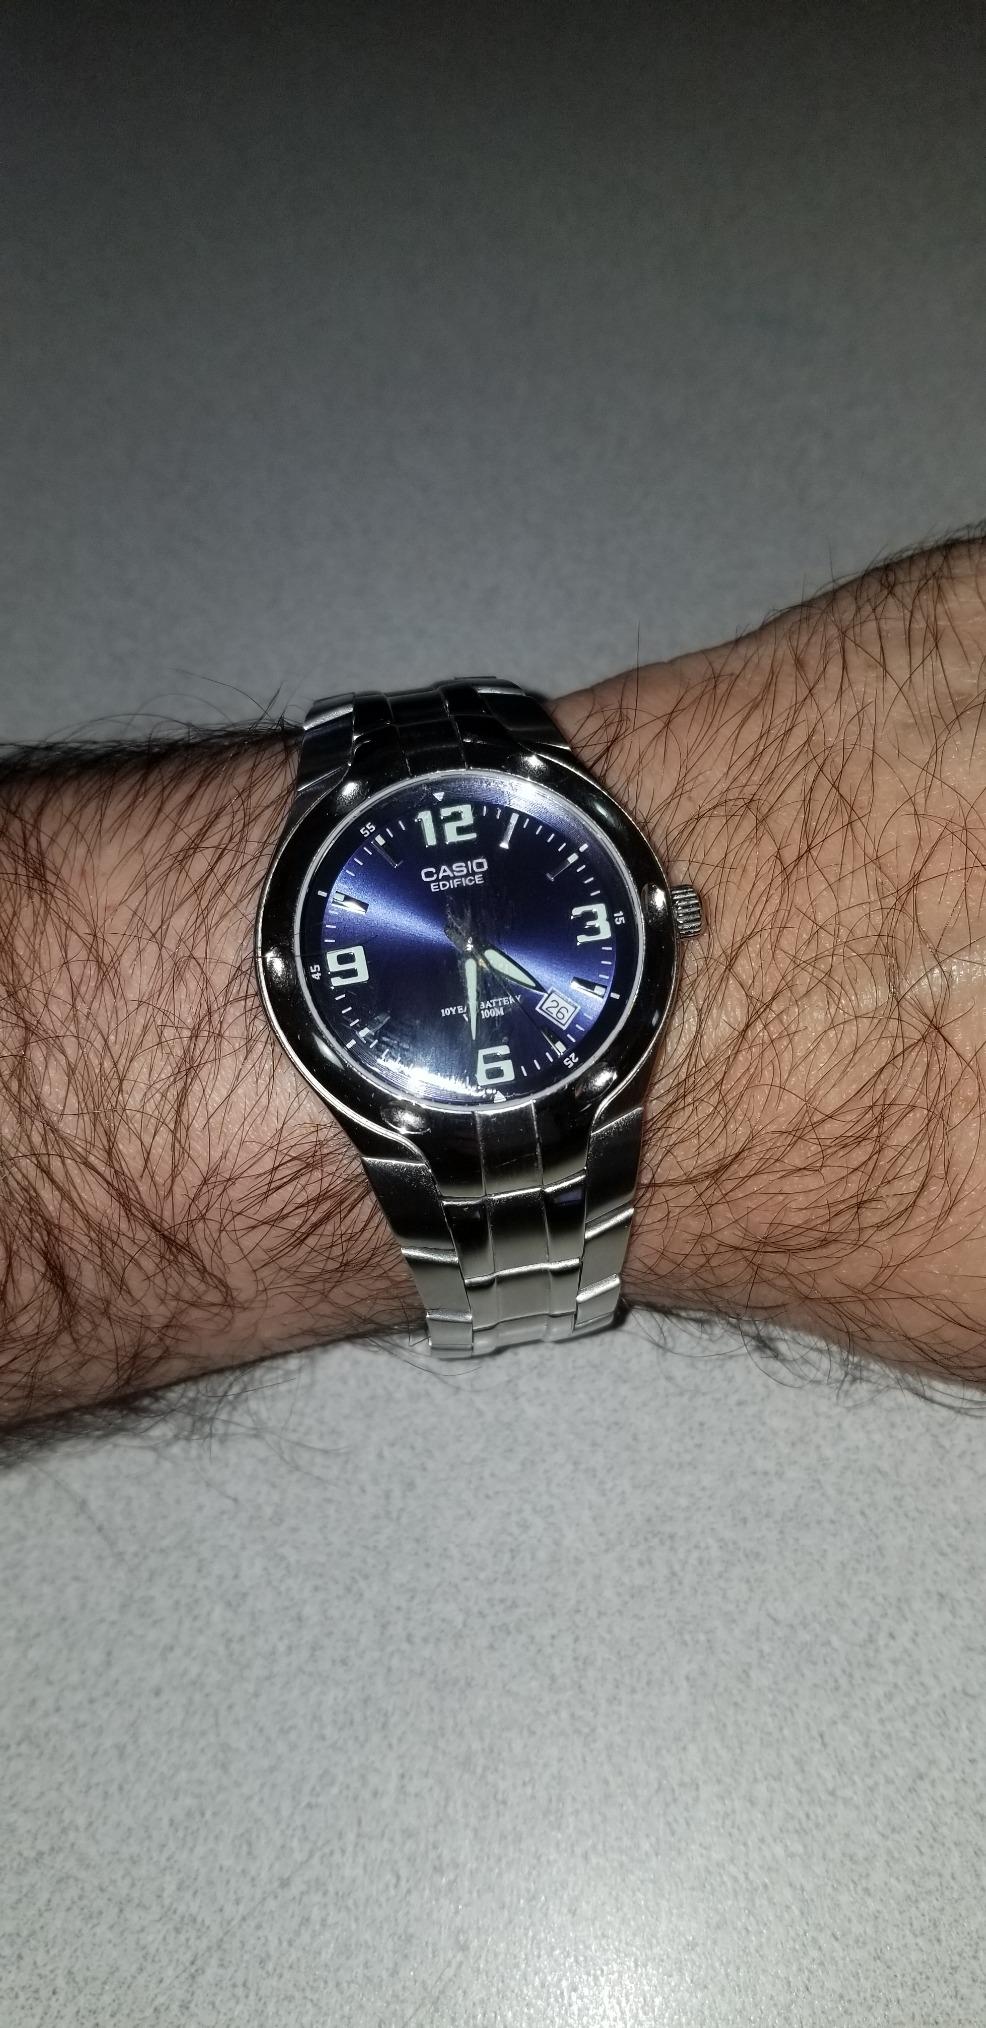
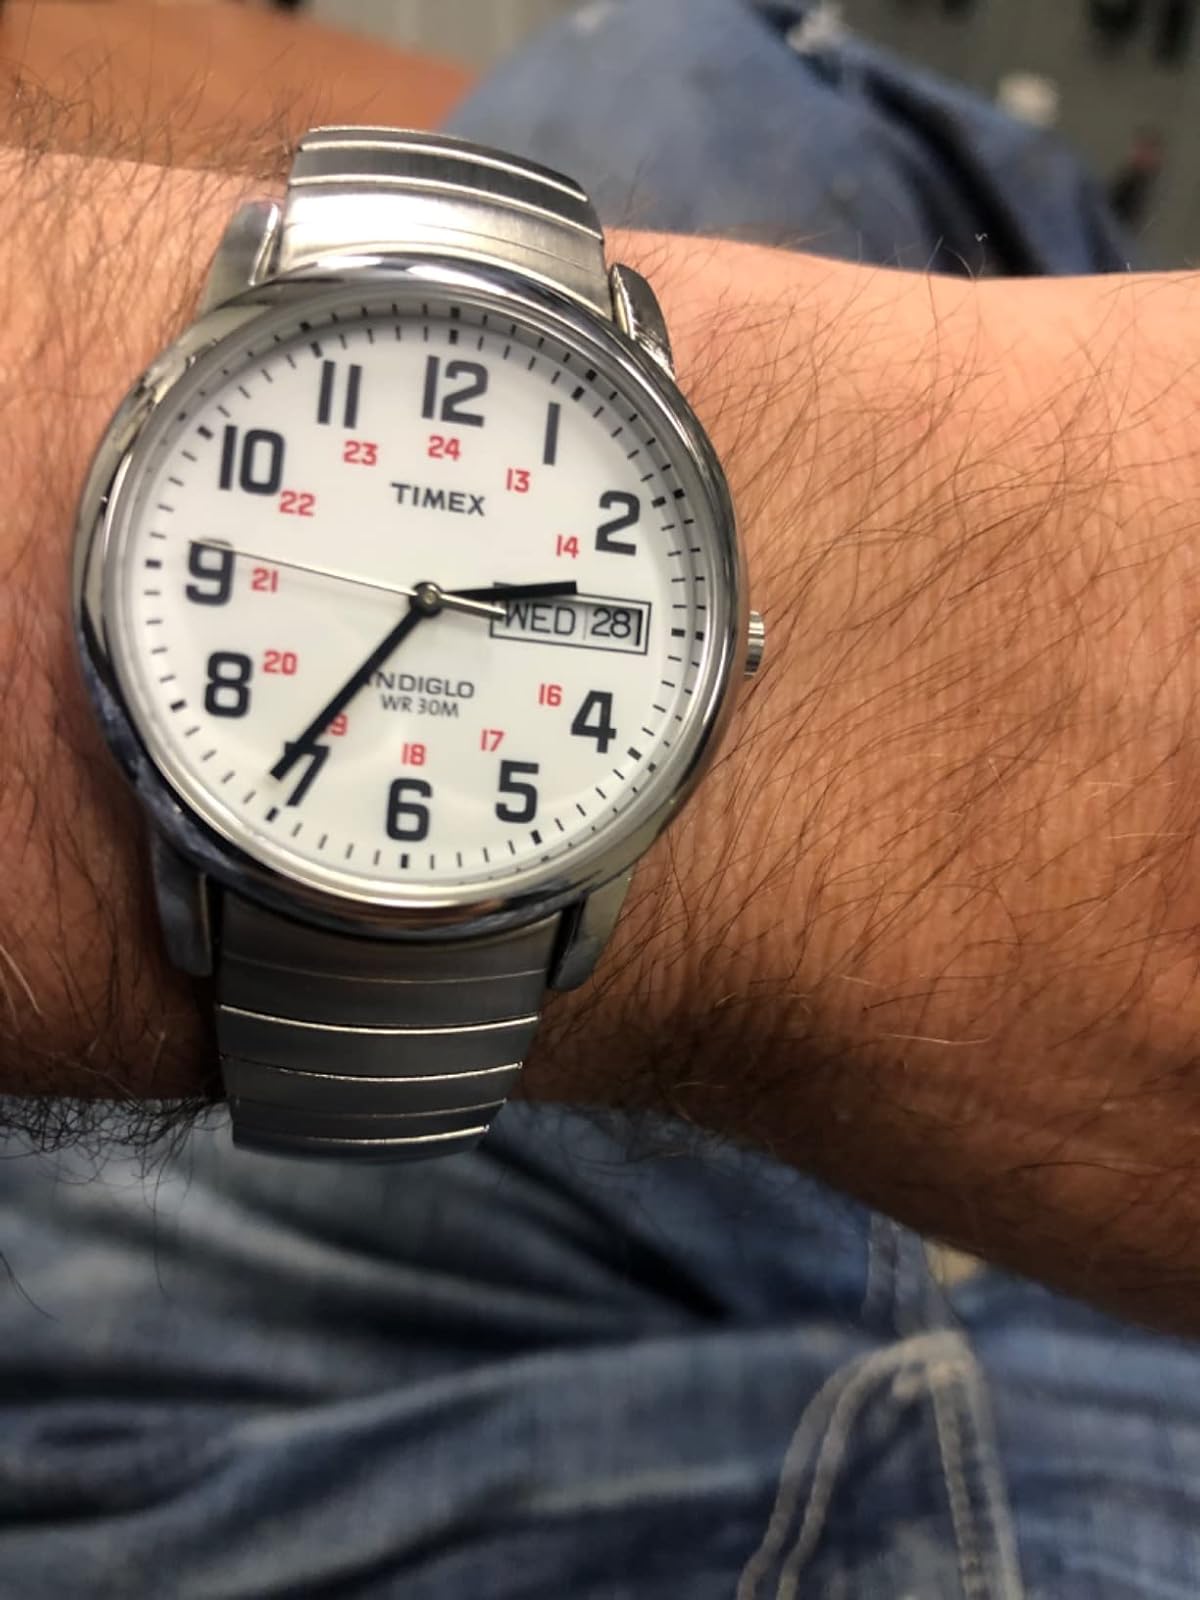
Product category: accessories_watch
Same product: no